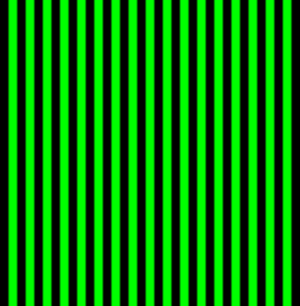
L'effet McCollough est un phénomène de la perception visuelle humaine où des lignes parallèles sans couleurs apparaissent colorées, différemment selon l'orientation des lignes, après une induction créant une adaptation neuronale. Par exemple, si quelqu'un regarde alternativement des lignes verticales vertes et noires, et des lignes horizontales rouge et noires, des lignes noires et blanches apparaîtront rouges si elles sont verticales, et vertes si elles sont horizontales. Cet effet est remarquable par sa durée : il ne disparaît qu'après plusieurs heures, et, pour une exposition très longue aux images d'induction, il peut durer jusqu'à trois mois.